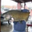
Label: flatfish